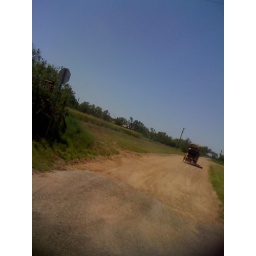
Old fashion style horse drawn coach passing by